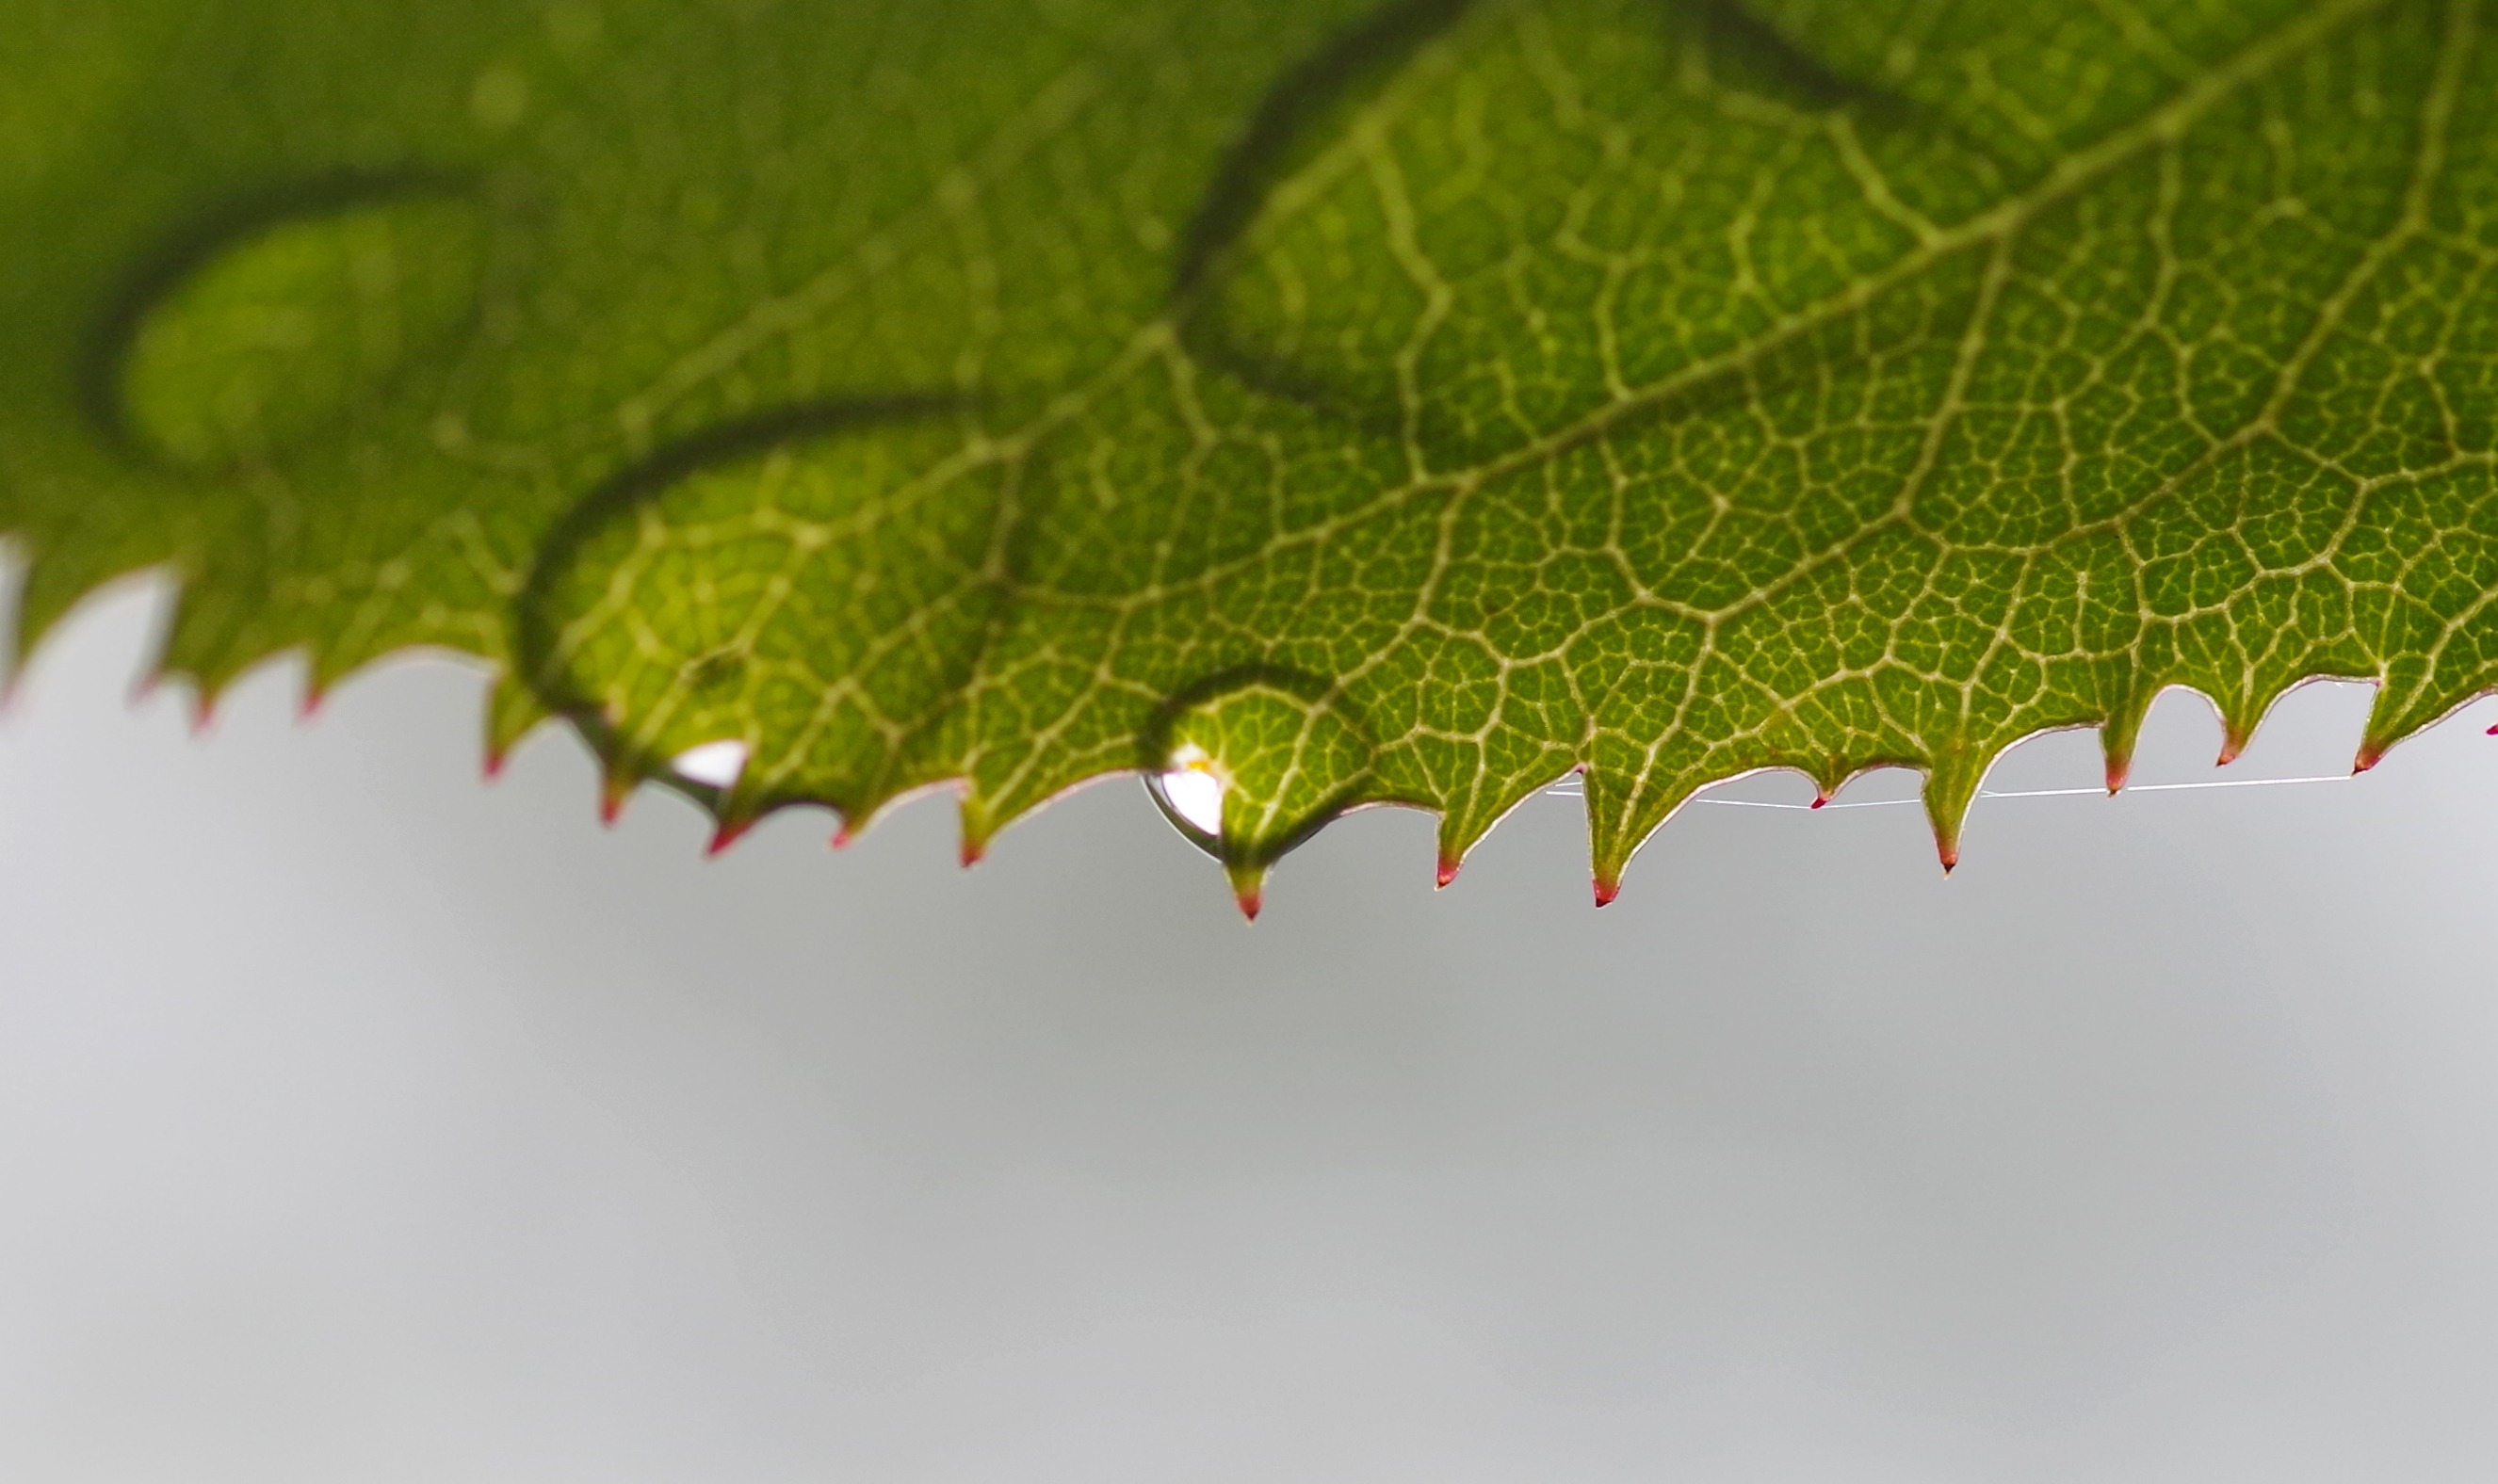
tree, water, nature, branch, plant, leaf, flower, raindrop, wet, green, macro, botany, surface tension, close, drip, sparkle, close up, transparent, shiny, drop of water, macro photography, beaded, flowering plant, rosenblatt, plant stem, woody plant, land plant